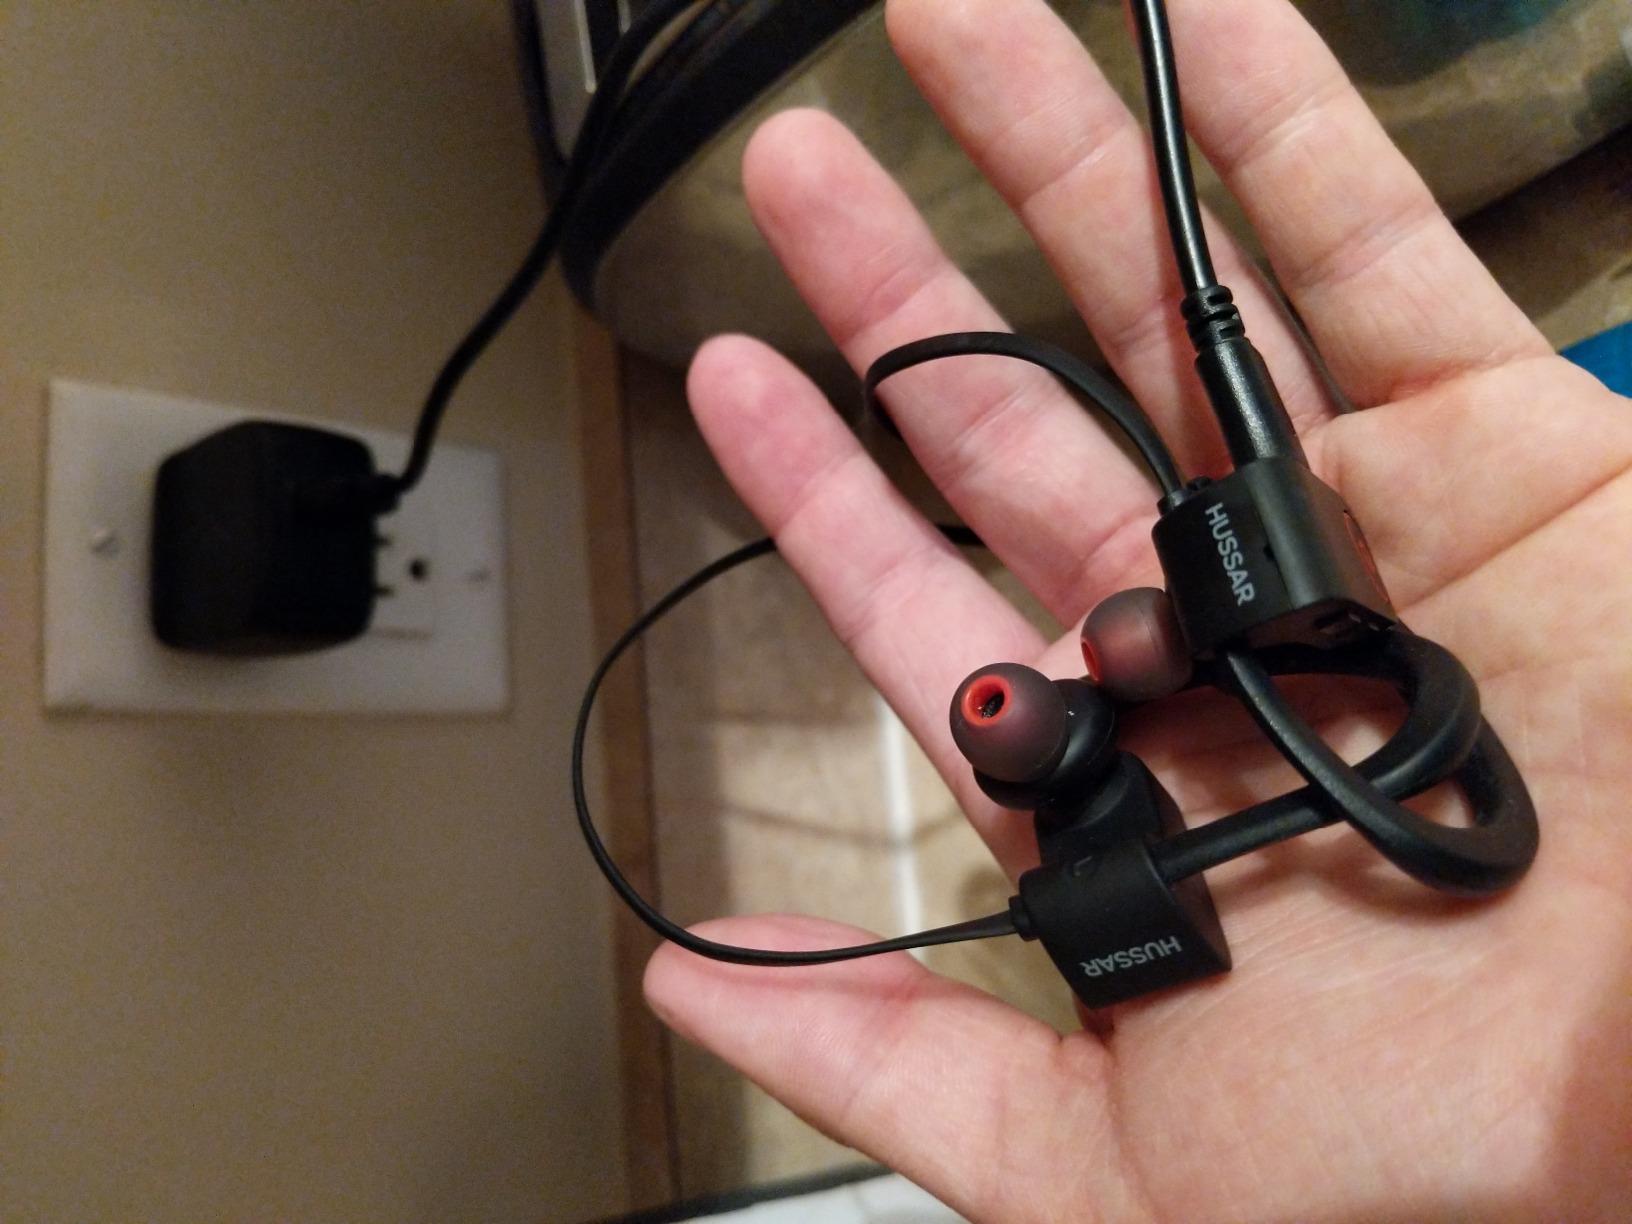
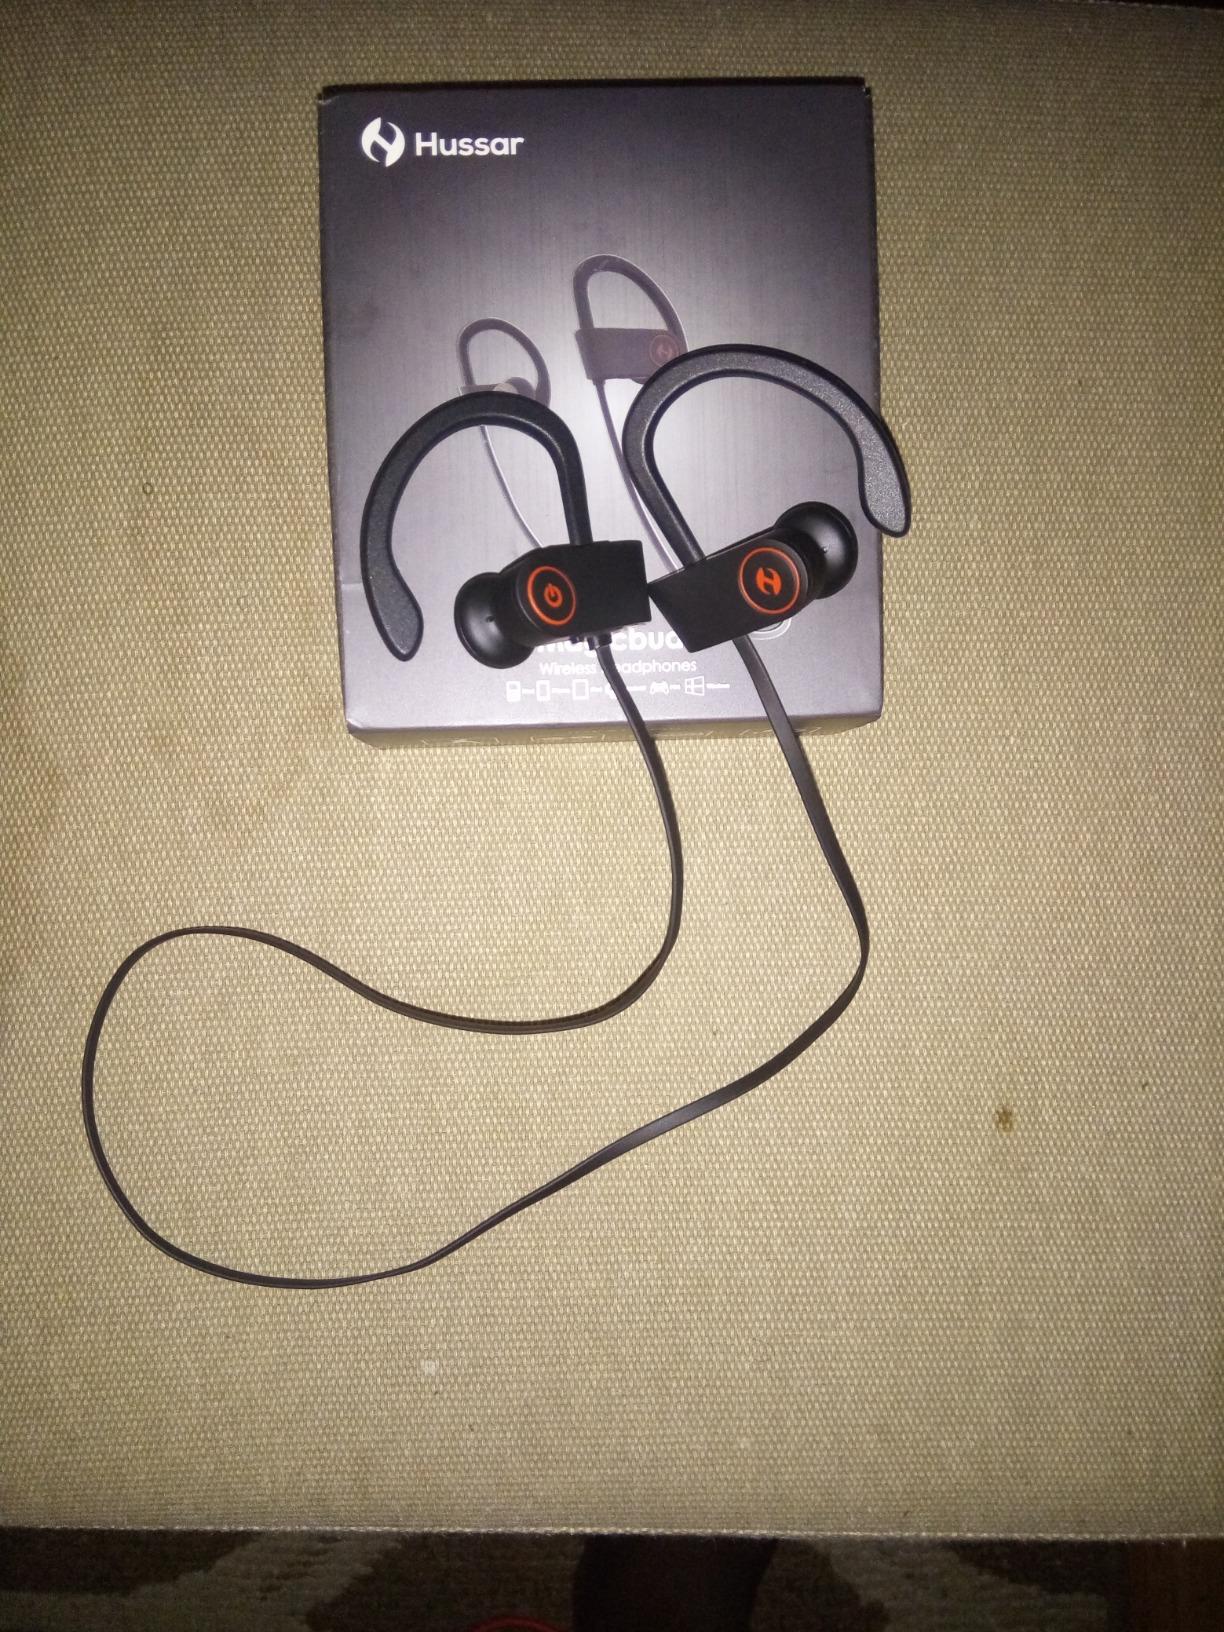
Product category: headphones
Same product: yes